Tavistock Town Hall

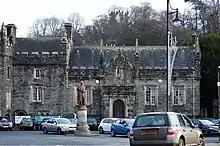
The guildhall

The first municipal building in the town was a medieval guildhall which dated back to the early 16th century: it hosted prisoners of war from the Parliamentary Army in harsh conditions in 1644 during the English Civil War. After the old guildhall became seriously dilapidated, a new guildhall was commissioned by Francis Russell, 7th Duke of Bedford as part of a broader initiative to remodel the town centre: it was designed by John Foulston for use as a courthouse and police station as well as a prison and was completed in 1848. In the mid-1850s the duke decided to extend his initiative by erecting a municipal structure for civic events: the site he chose, which lay to the northwest of the guildhall, was occupied by a residential area bounded by Mathew Street, Lower Brook Street and Lower Market Street.